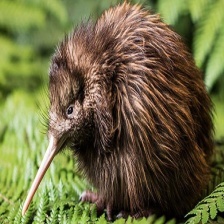
Species: KIWI
Scientific name: APTERYX